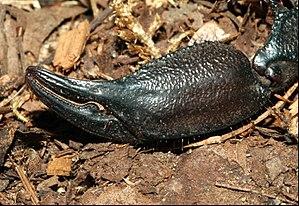
Hadogenes paucidens est une espèce de scorpions de la famille des Hormuridae.